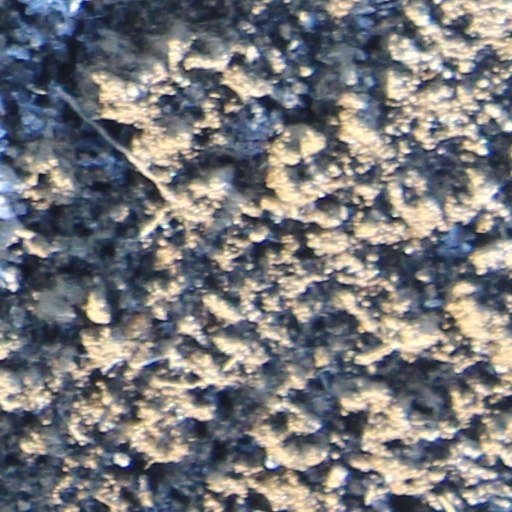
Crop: wheat